John Beauchamp Jones

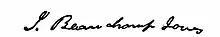
Signature of John Beauchamp Jones from Edgar Allan Poe's "A Chapter on Autography", "Graham's Magazine", December 1841

Edgar Allan Poe took note of Jones in 1841 in "A Chapter on Autography", published in "Graham's Magazine" in December 1841.